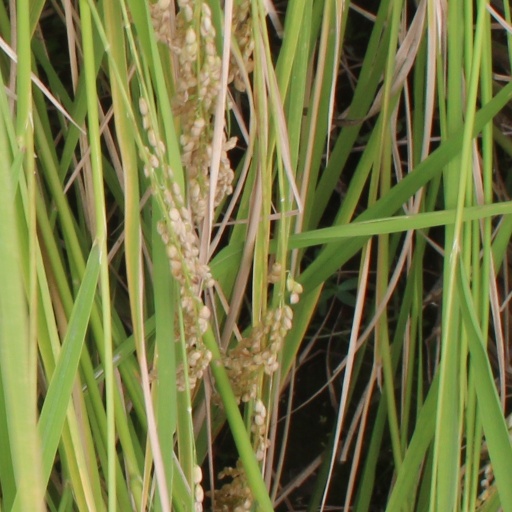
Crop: rice